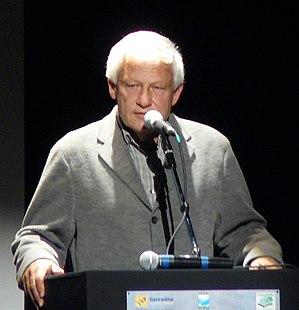
Le Festival du cinéma américain de Deauville est un festival de cinéma créé en 1975 et consacré au cinéma américain. Il a été fondé par Lionel Chouchan et André Halimi, avec l'aide financière du groupe Lucien Barrière et de la ville de Deauville, alors dirigée par Michel d'Ornano. A l'origine, les œuvres ne sont pas présentées en compétition. Elles le seront à partir de 1995. Le festival se tient chaque année au Centre international de Deauville en Normandie pendant dix jours au mois de septembre.
Lionel Chouchan, également connu sous le nom de plume de Lionel Chouchon, est un publicitaire et écrivain français né le 1ᵉʳ octobre 1937 à Paris.